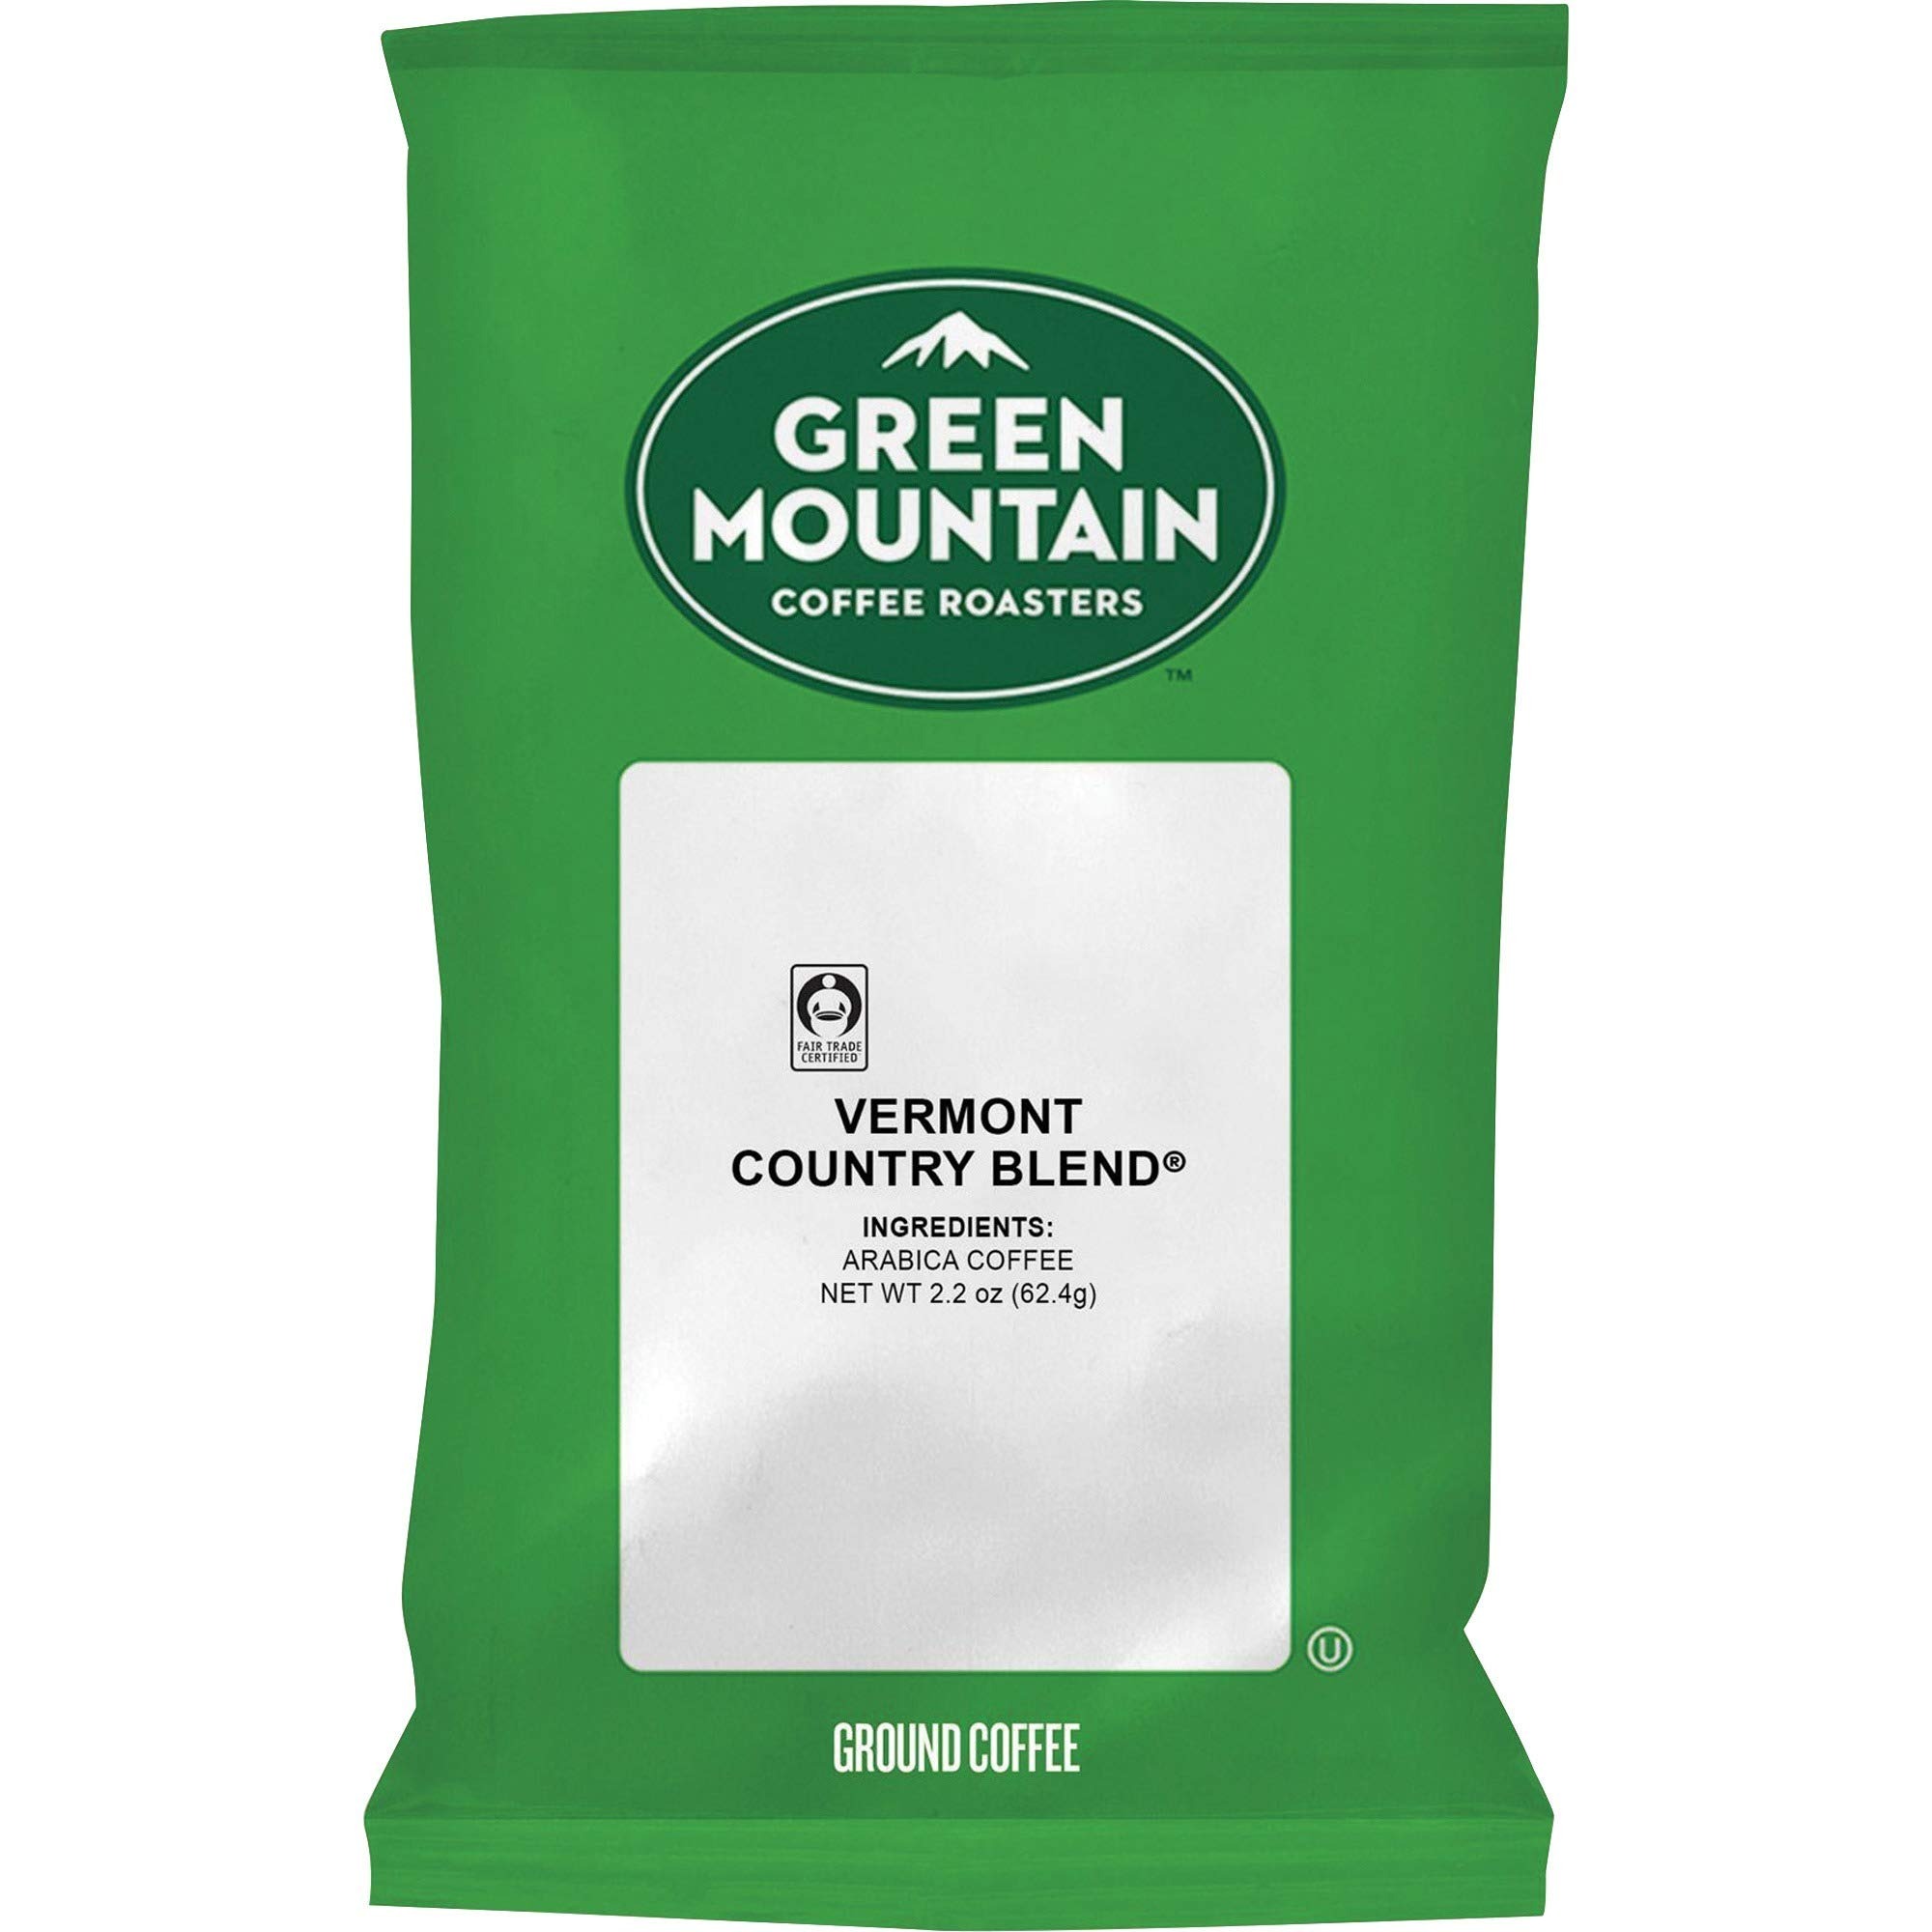
Item Name: Green Mountain Coffee, GMT4162, Vermont Country Blend Ground Coffee, 100 / Carton
Bullet Point 1: Specially crafted to deliver comforting taste
Bullet Point 2: High-quality Arabica beans have been roasted to bring out a balanced flavor
Bullet Point 3: Vacuum-sealed packs provide long-lasting freshness
Bullet Point 4: Use in standard coffeemakers
Value: 220.0
Unit: Ounce

Price: 267.395